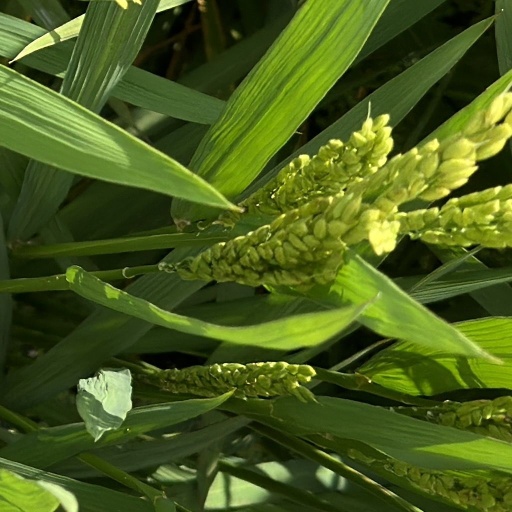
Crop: rice